Steele dossier

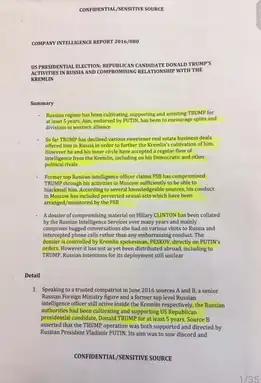
Steele Dossier (p. 1)

The Steele dossier, also known as the Trump–Russia dossier, is a controversial political opposition research report on the 2016 presidential campaign of Donald Trump compiled by counterintelligence specialist Christopher Steele. It was published without permission in 2017 as an unfinished compilation of "unverified, and potentially unverifiable" memos that were considered by Steele to be "raw intelligence – not established facts, but a starting point for further investigation". The dossier was written from June to December 2016 and contains allegations of misconduct, conspiracy, and cooperation between Trump's presidential campaign and the government of Russia prior to and during the 2016 election campaign. U.S. intelligence agencies have reported that Putin personally ordered the whole Russian election interference operation, that the Russians codenamed "Project Lakhta".